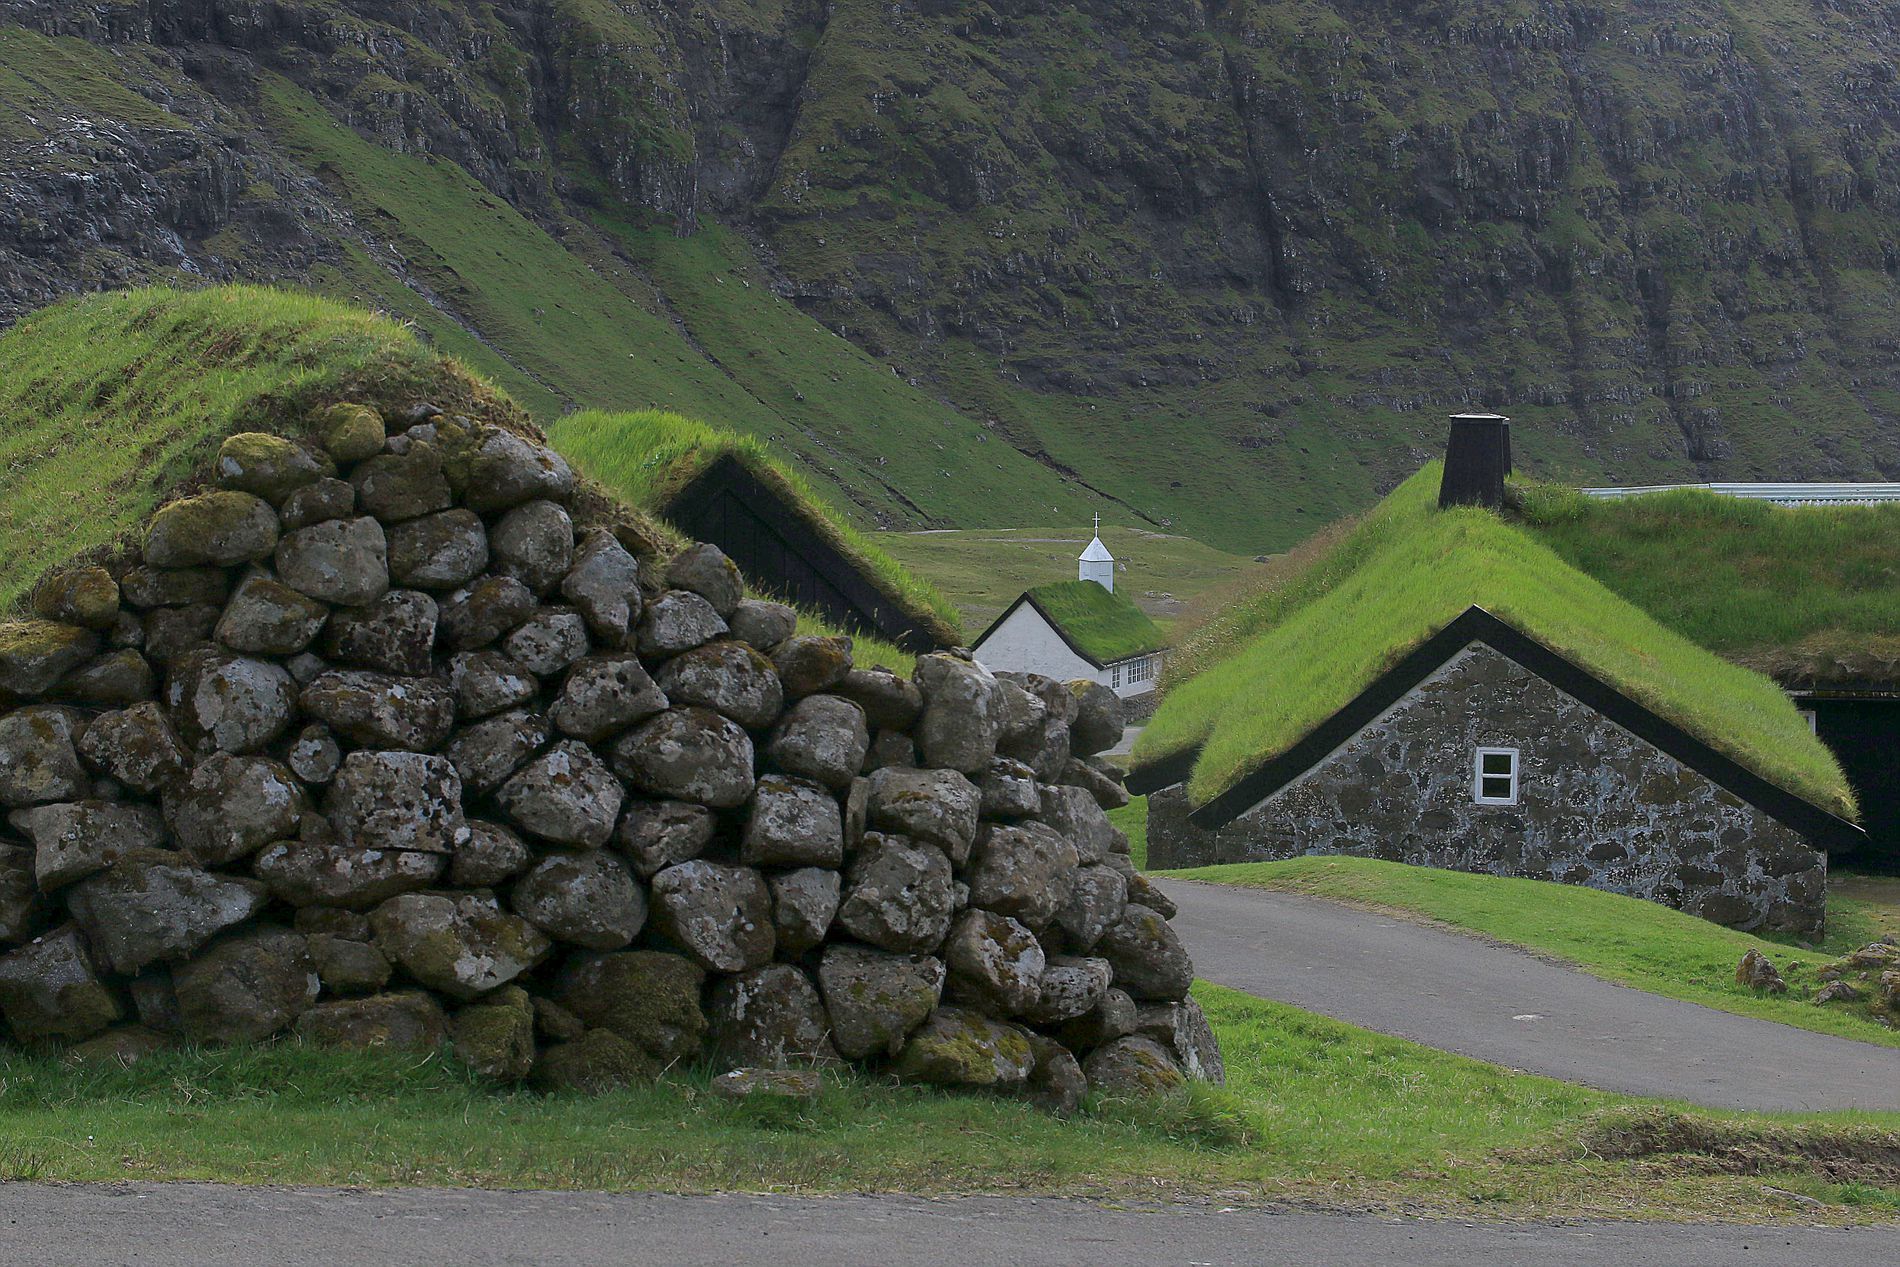
Old Village
The image shows some old rural buildings including cottages, old church, rusty old road and some old stones seemed to be used as buildings blocks.
Eye view shot shows the landscape details of an old village contains some magical features not common in normal shots. The green grass on the roofs reflects the magical effect of the nature. The old church and rusty stones show how old the village. This peaceful and beautiful element is produced by the harmonic blending of building and environment.
Labels: Field, Grassland, Nature, Outdoors, Road, Countryside, Architecture, Building, Hut, Rural, Wall, Slope, Scenery, Windmill, Mound, Grass, Plant, Cottage, House, Housing, Triangle, Gravel, Bunker, Hill, European village, Church, Old stones, Cottages, vegetations
Camera: NLib Universal NImageFileJPG 1.0.1